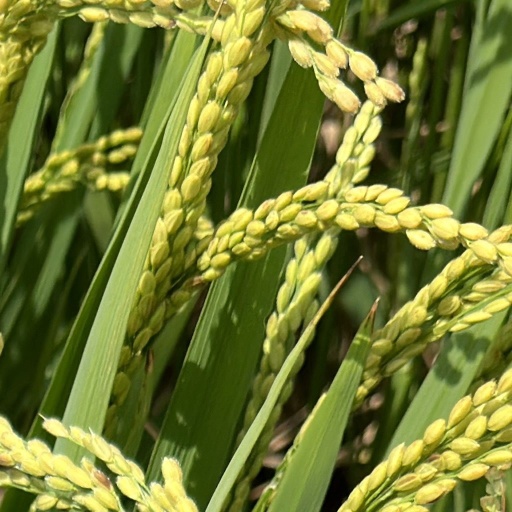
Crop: rice